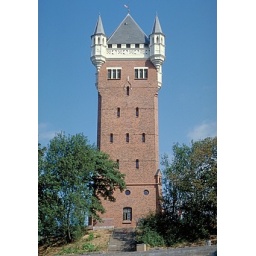
the old water tower in Esbjerg.